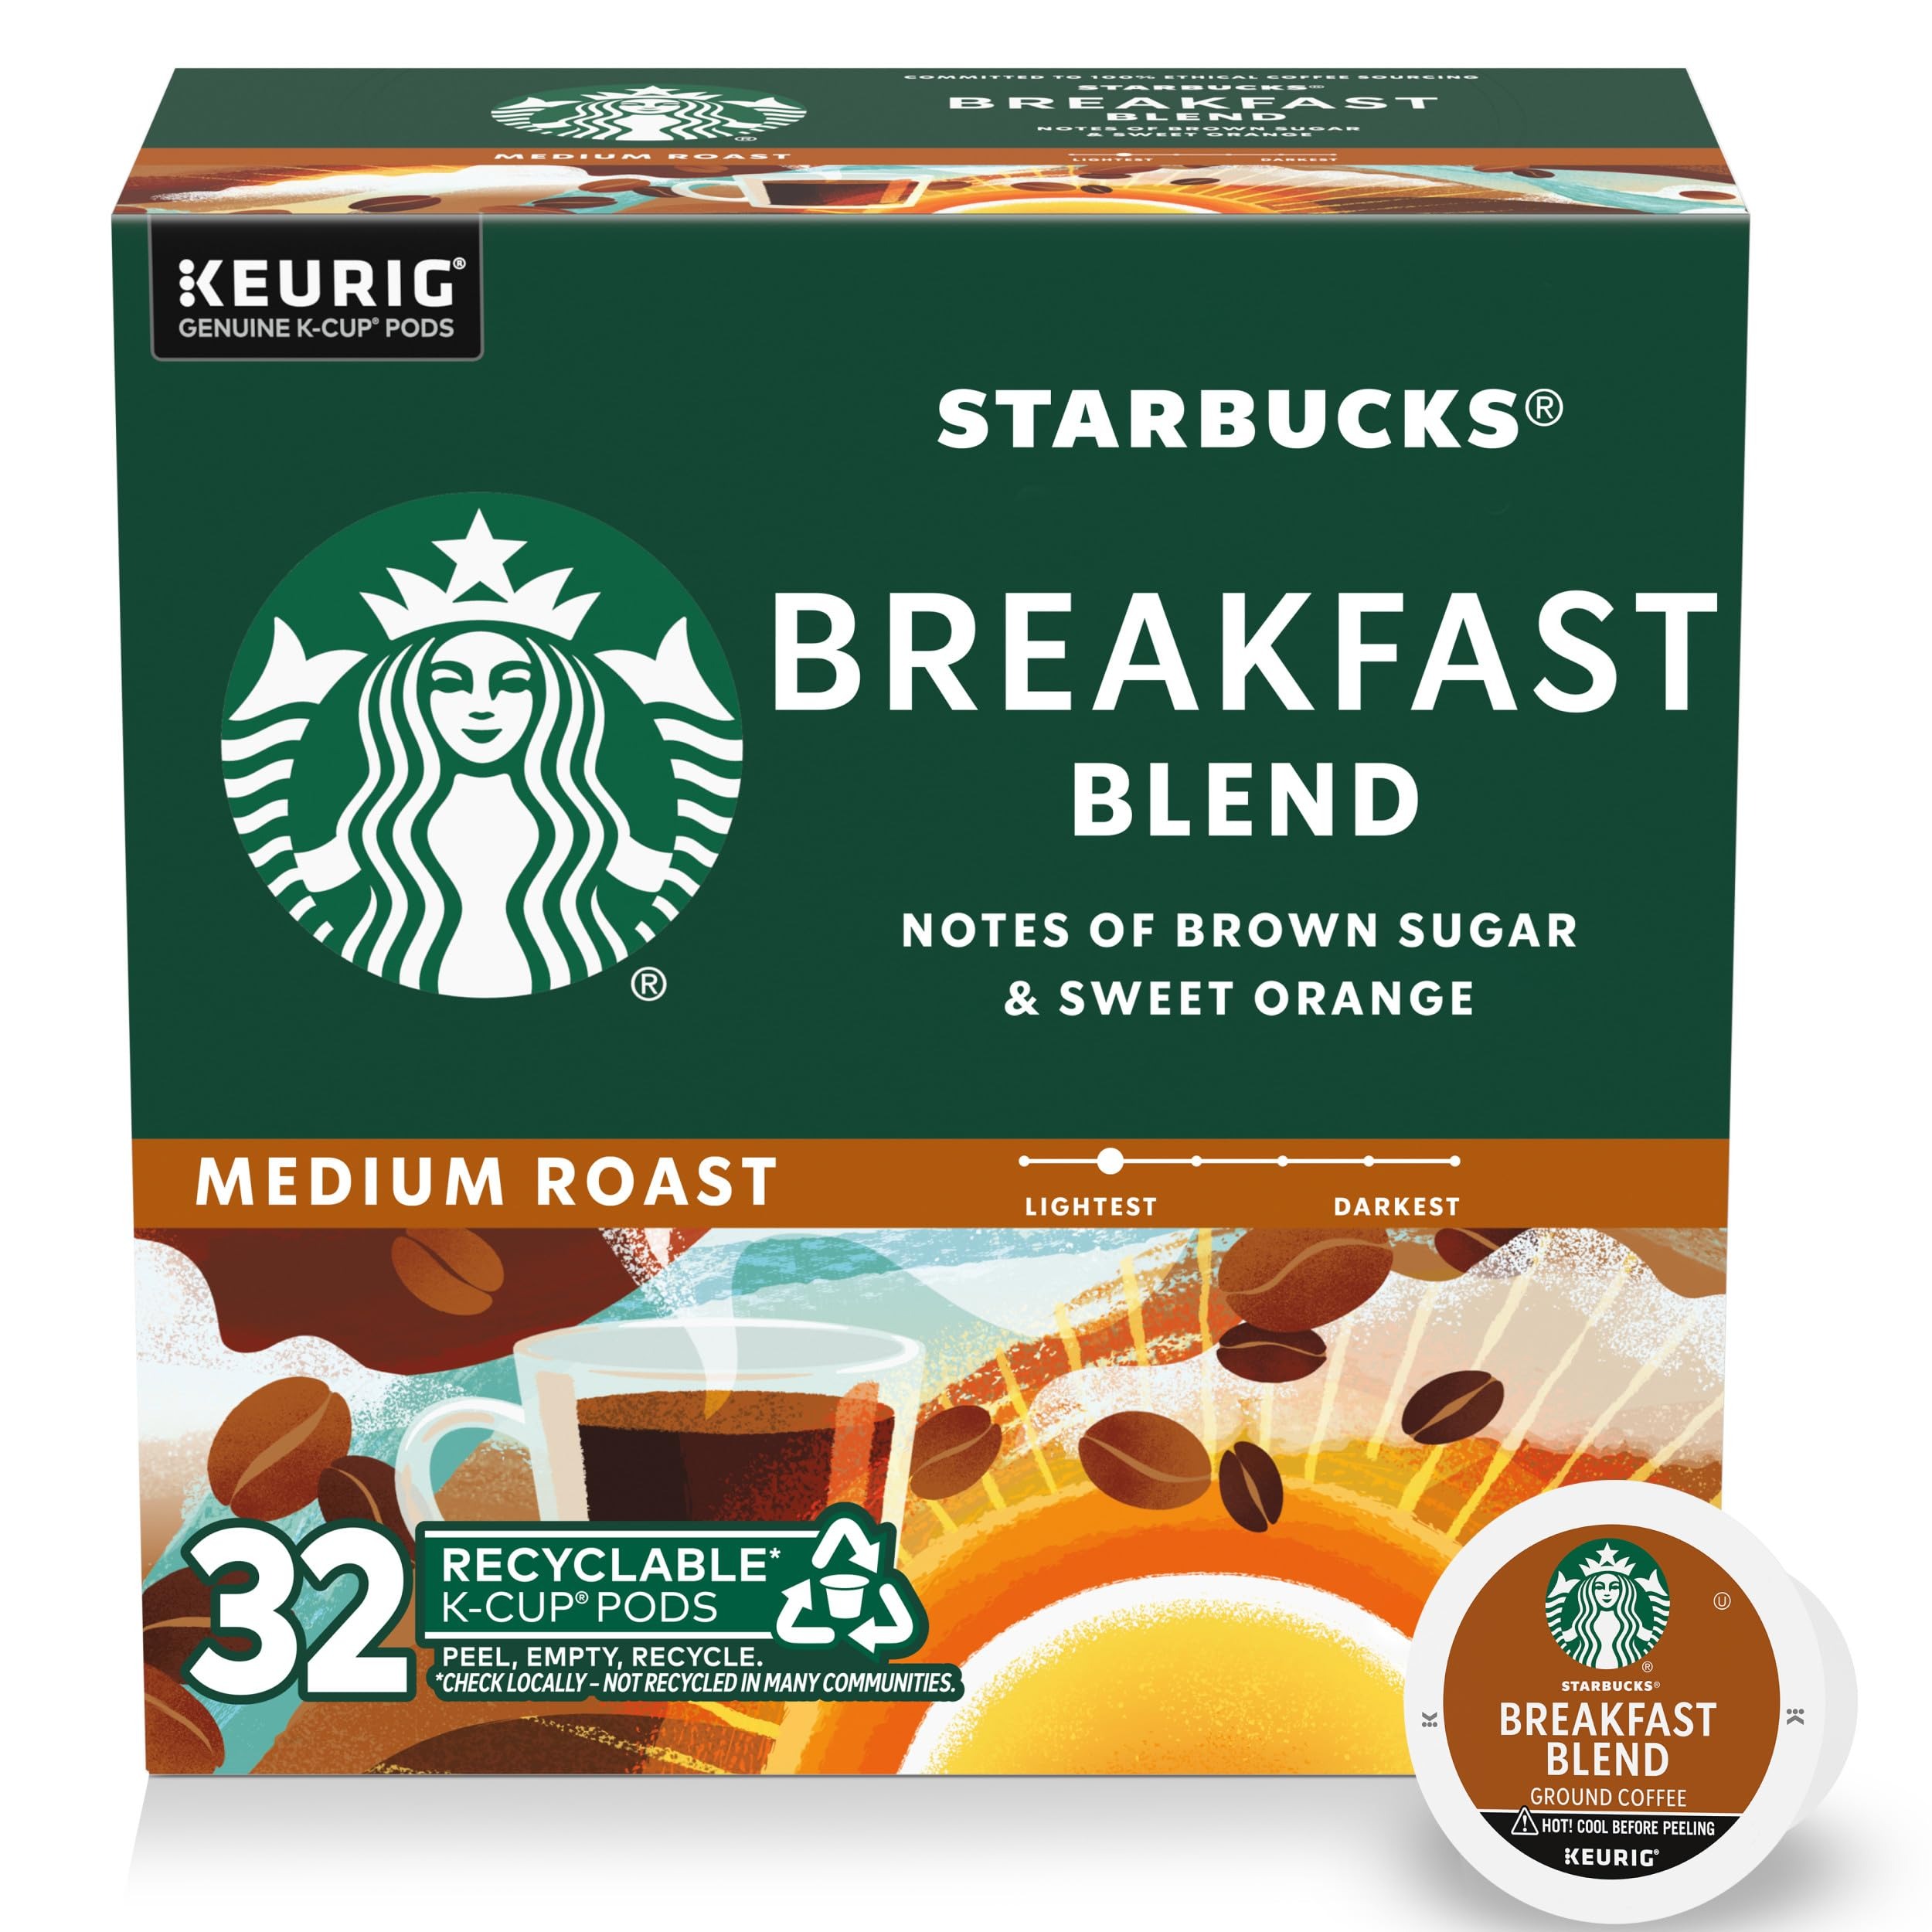
Item Name: Starbucks K-Cup Coffee Pods, Medium Roast Coffee, Breakfast Blend, 100% Arabica, 1 box (32 pods)
Bullet Point 1: PREMIUM COFFEE IN A K-CUP—Starbucks delivers exceptional coffee cup after cup with this 32-count K-Cup pod box of Breakfast Blend medium roast coffee for Keurig brewers
Bullet Point 2: STARBUCKS BREAKFAST BLEND COFFEE—Notes of brown sugar and sweet orange mingle in our lightest medium roast coffee
Bullet Point 3: FRESH TASTE—Starbucks adheres to the highest quality standards—shipping you the same carefully roasted 100% arabica coffee beans we brew in our cafés
Bullet Point 4: MAKE IT YOUR OWN—The perfect everyday cup, Starbucks coffee is great for adding personal touches of inspiration like milk, cream, syrup or a variety of other additions to make it your own
Bullet Point 5: ETHICALLY SOURCED—Starbucks is committed to 100% ethical coffee sourcing in partnership with Conservation International
Value: 32.0
Unit: Count

Price: 24.49